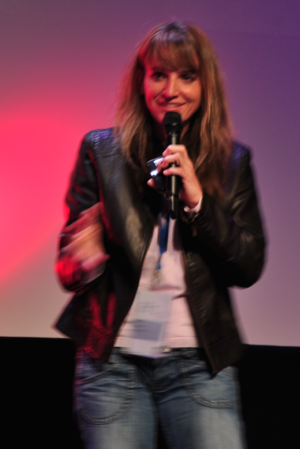
Sarah Marquis, née le 20 juin 1972 à Delémont, est une aventurière suisse. Elle passe sa jeunesse à Montsevelier et se passionne pour les aventures et la vie sauvage. Après avoir essayé le cheval et le canoë, elle choisit la marche sur de longues distances.